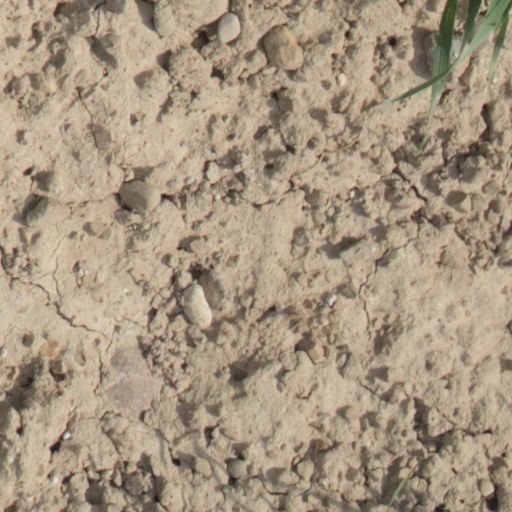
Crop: wheat